List of tributaries of the Niger

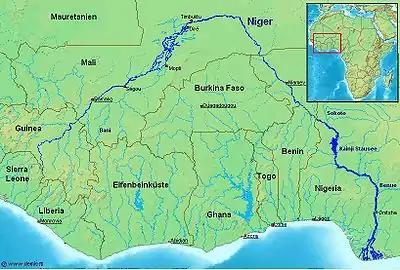

This is a list of the Tributaries of the Niger River. They are listed by nation, at the point they converge into the Niger.